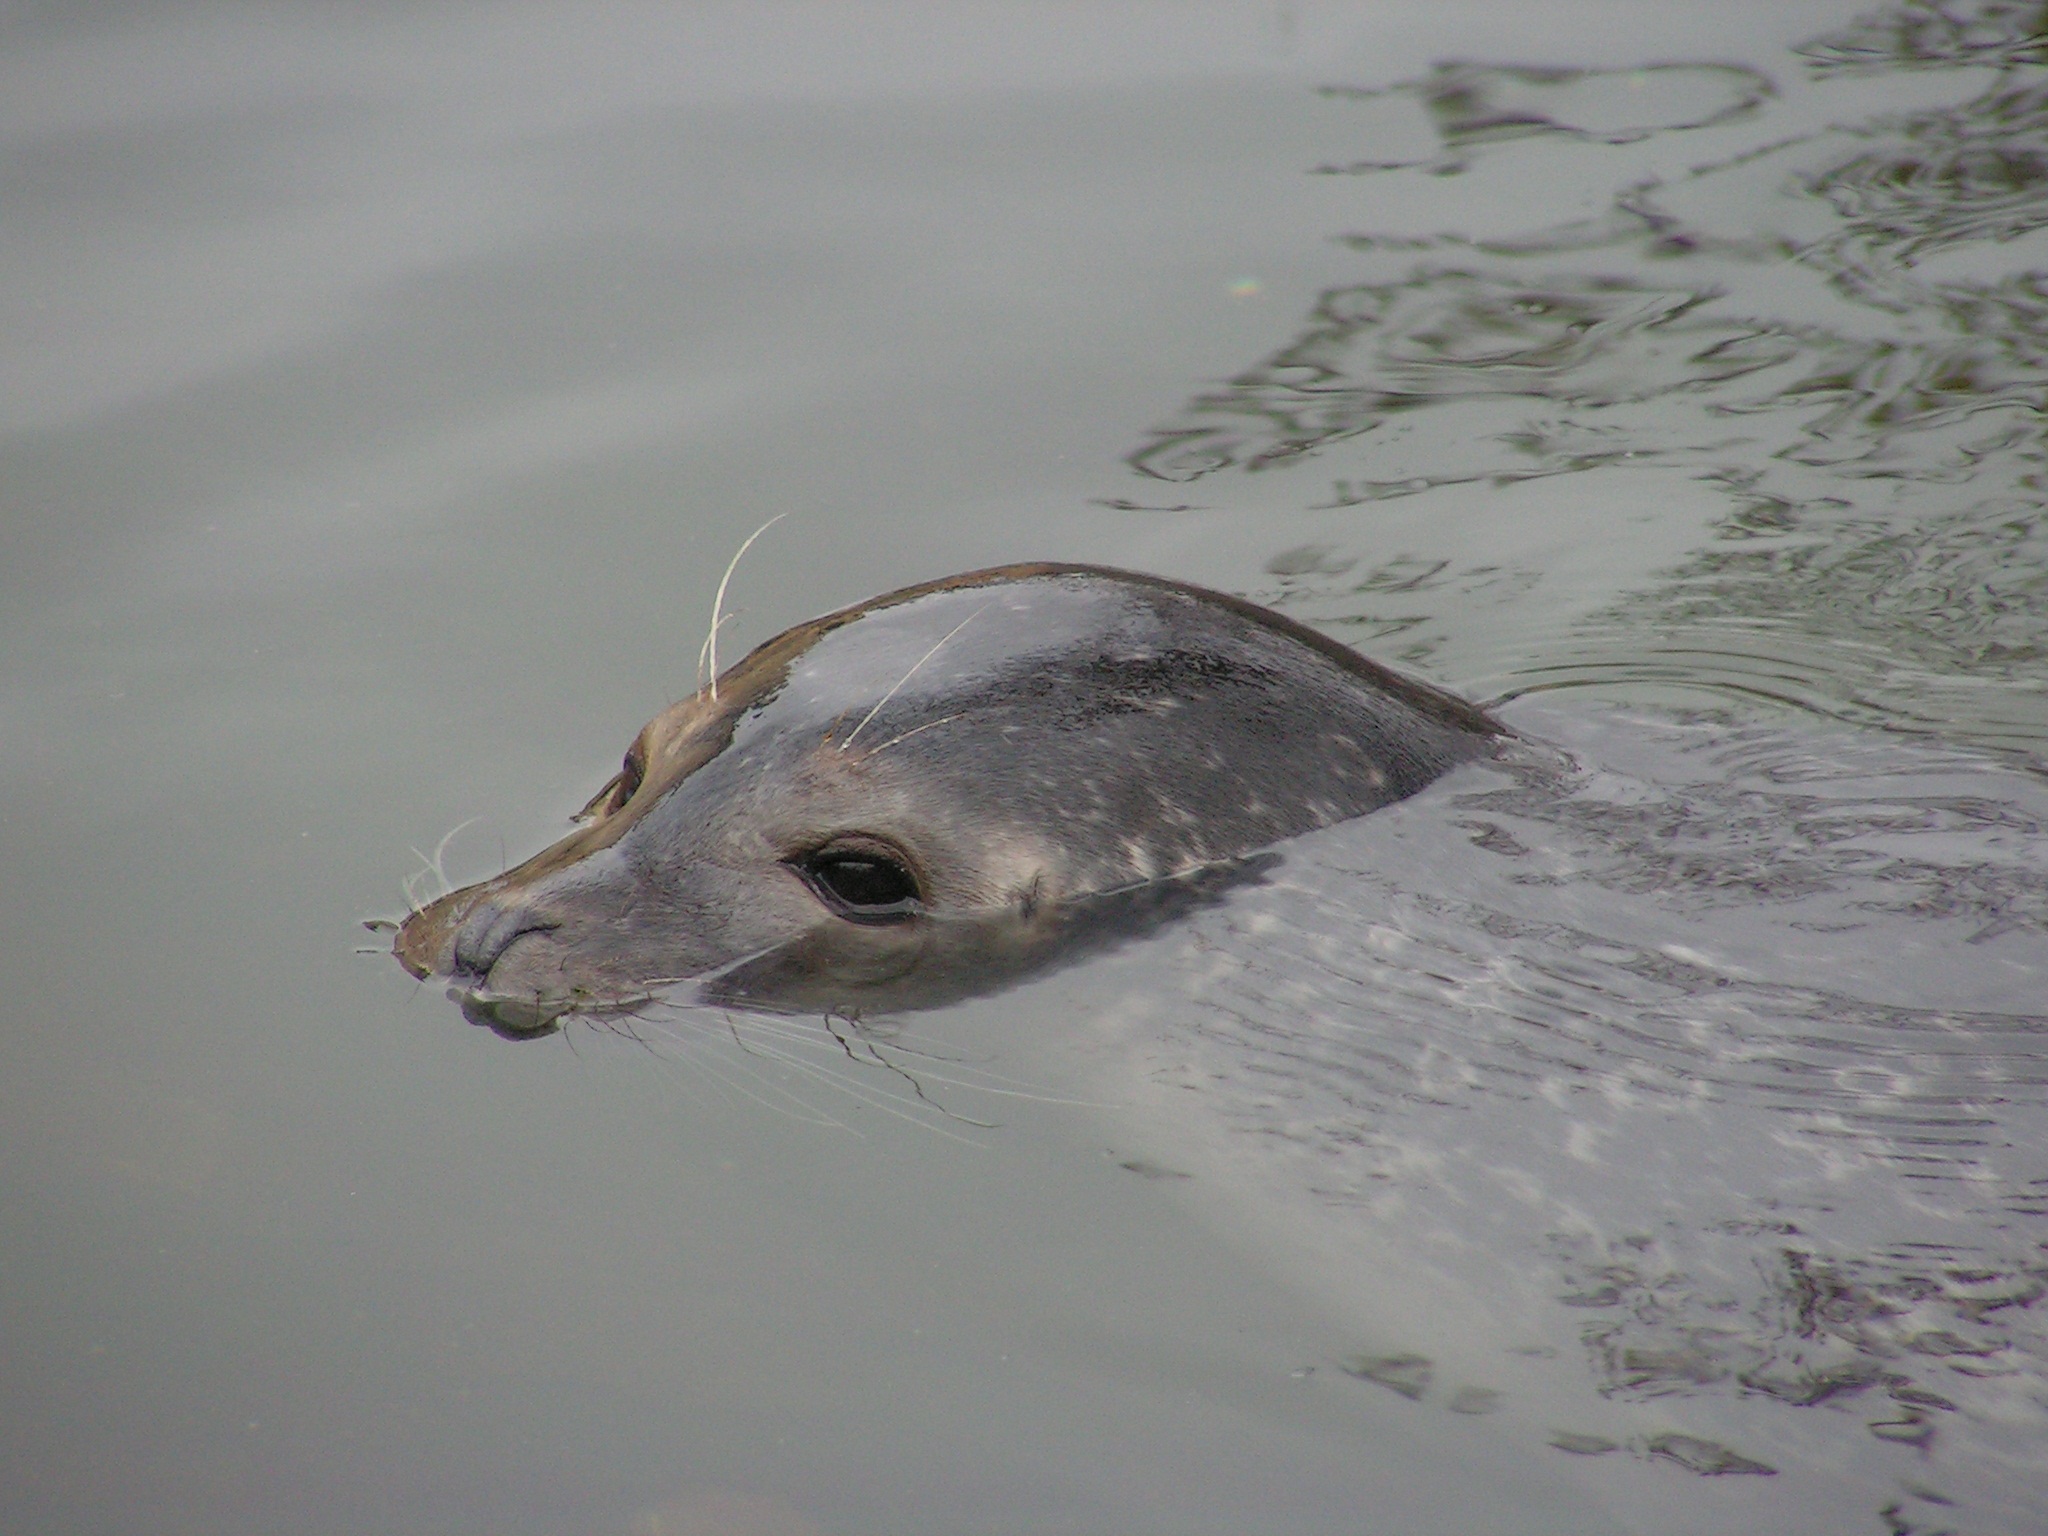
water, wildlife, mammal, seal, fauna, surface, eye, head, vertebrate, detail